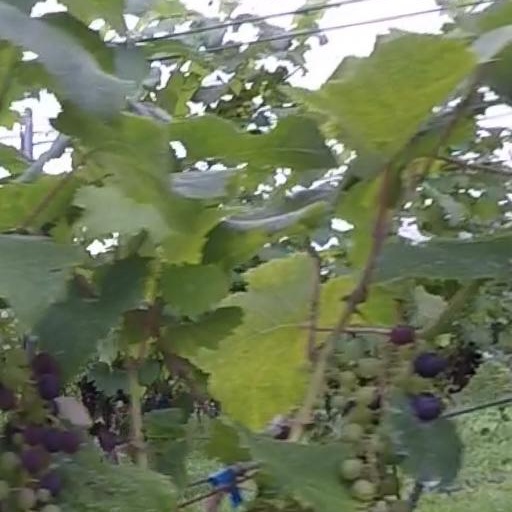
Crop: grape